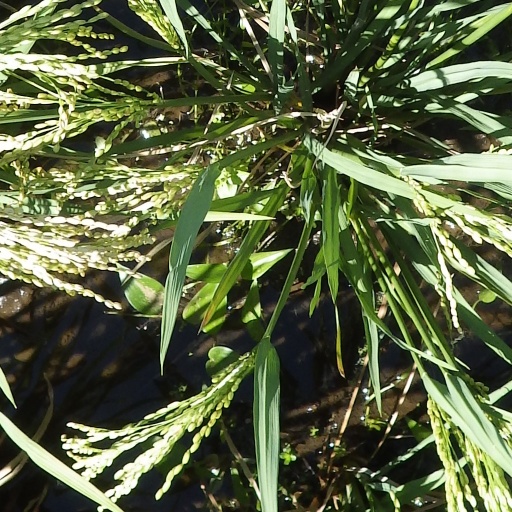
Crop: rice